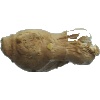
Label: ginger_root